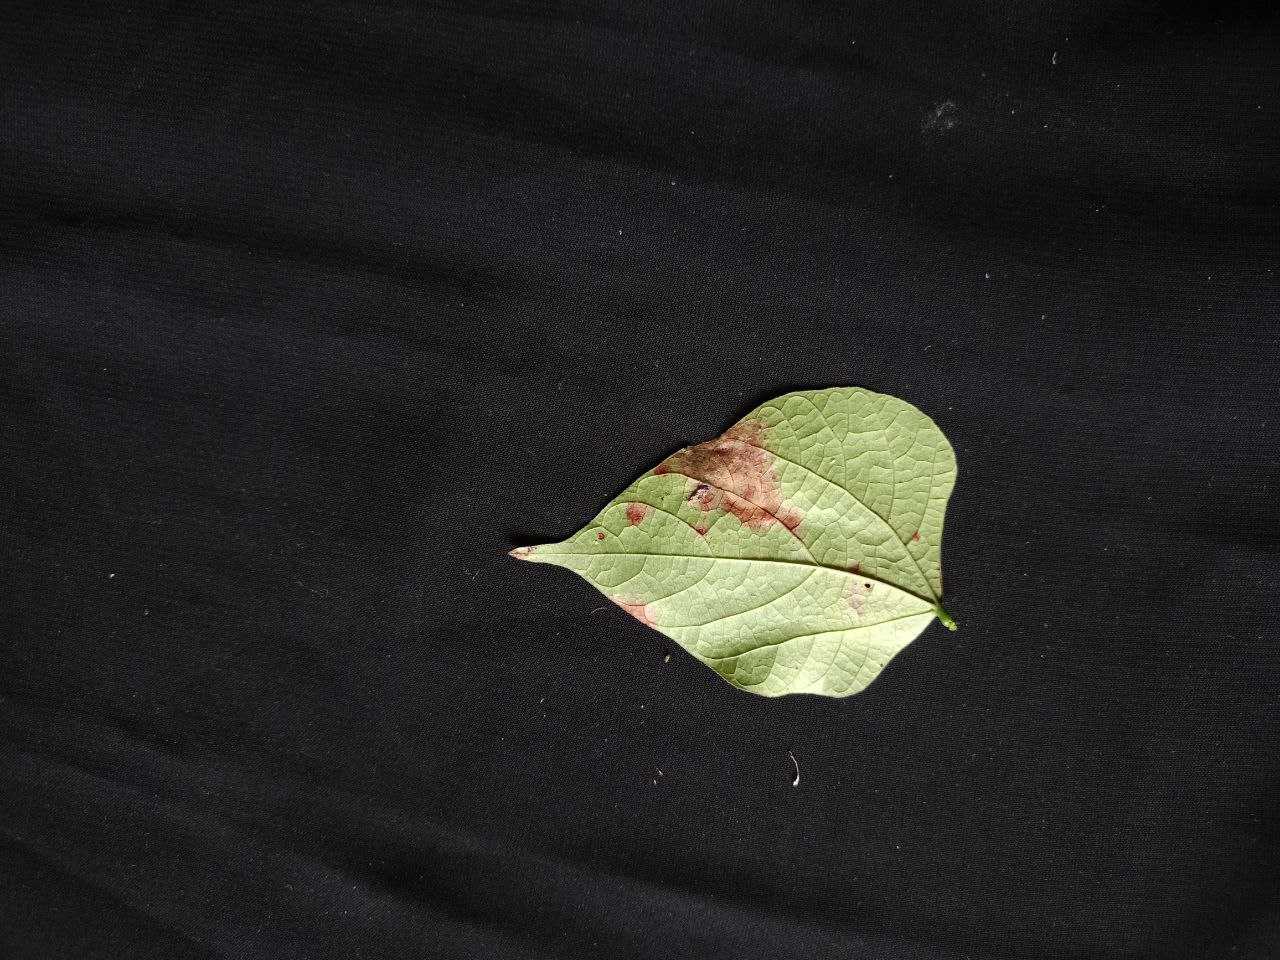
Crop: bean
Leaf condition: Blight